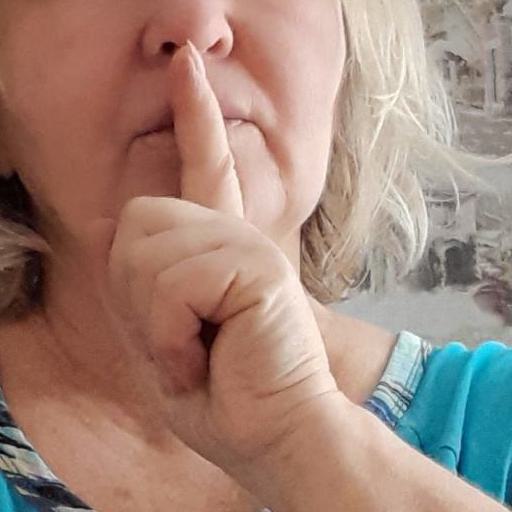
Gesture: mute